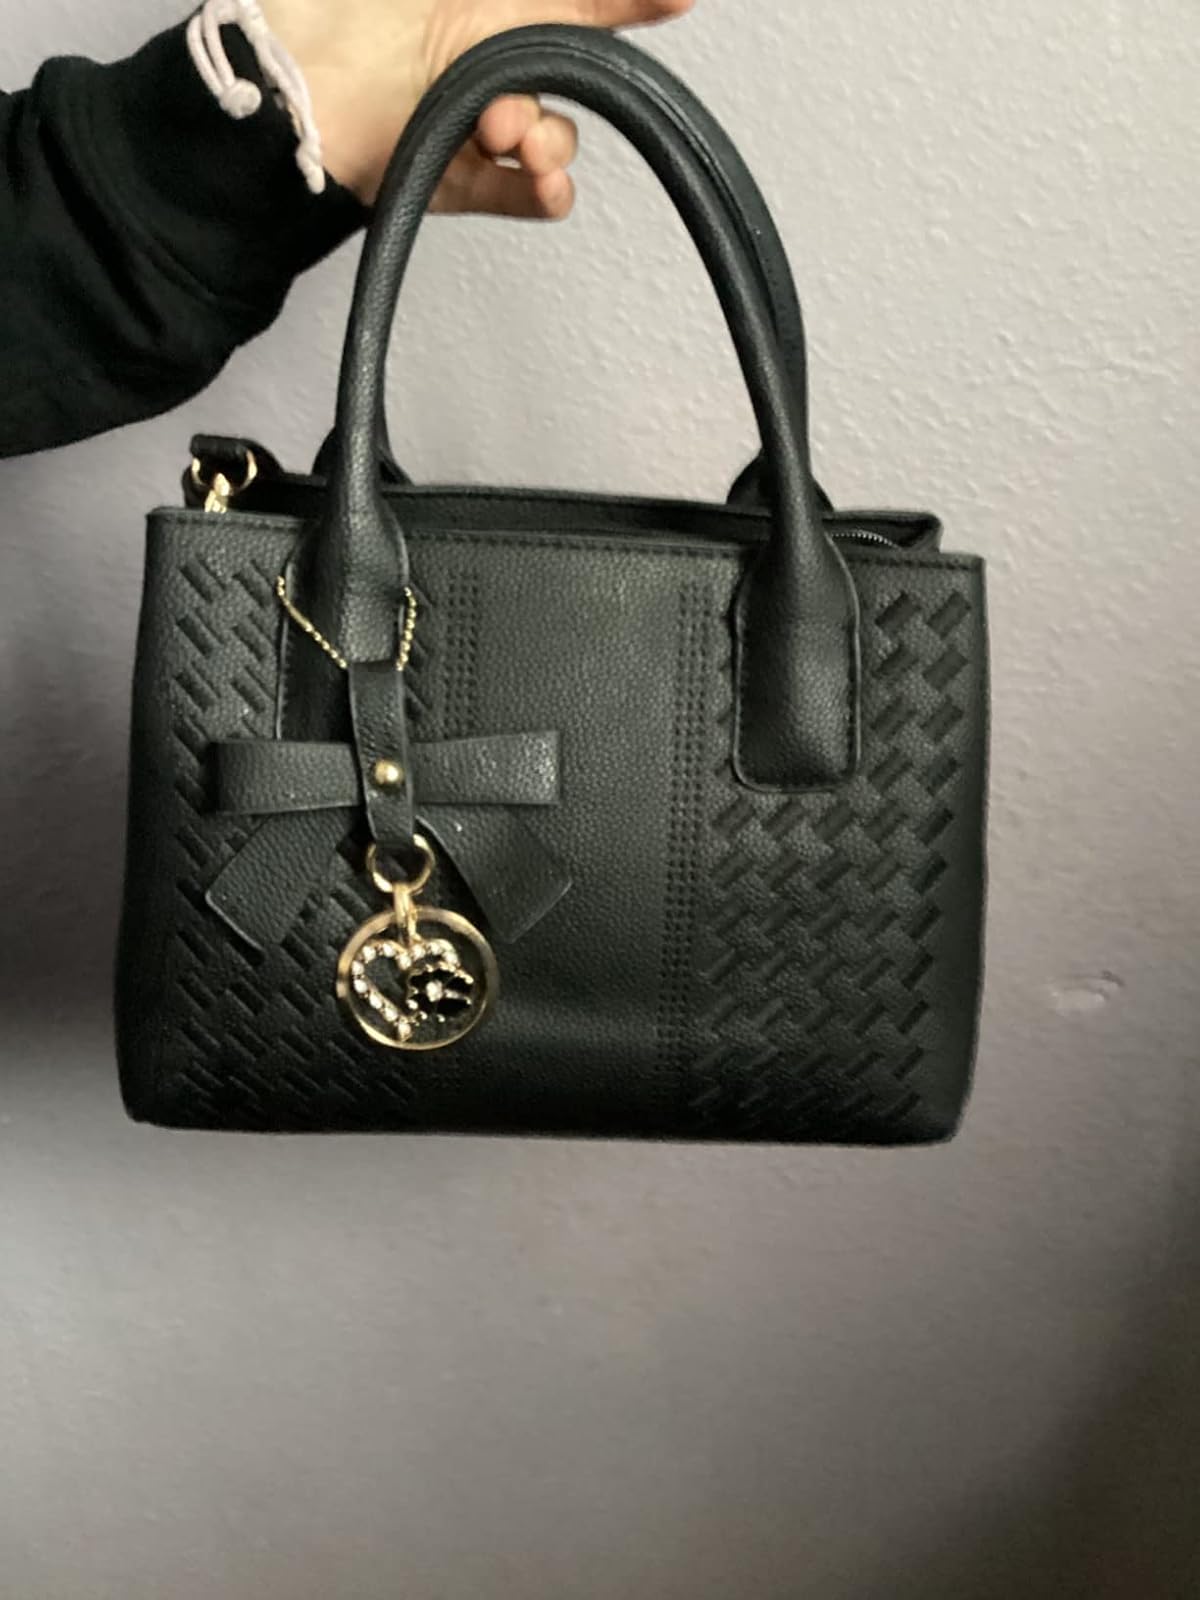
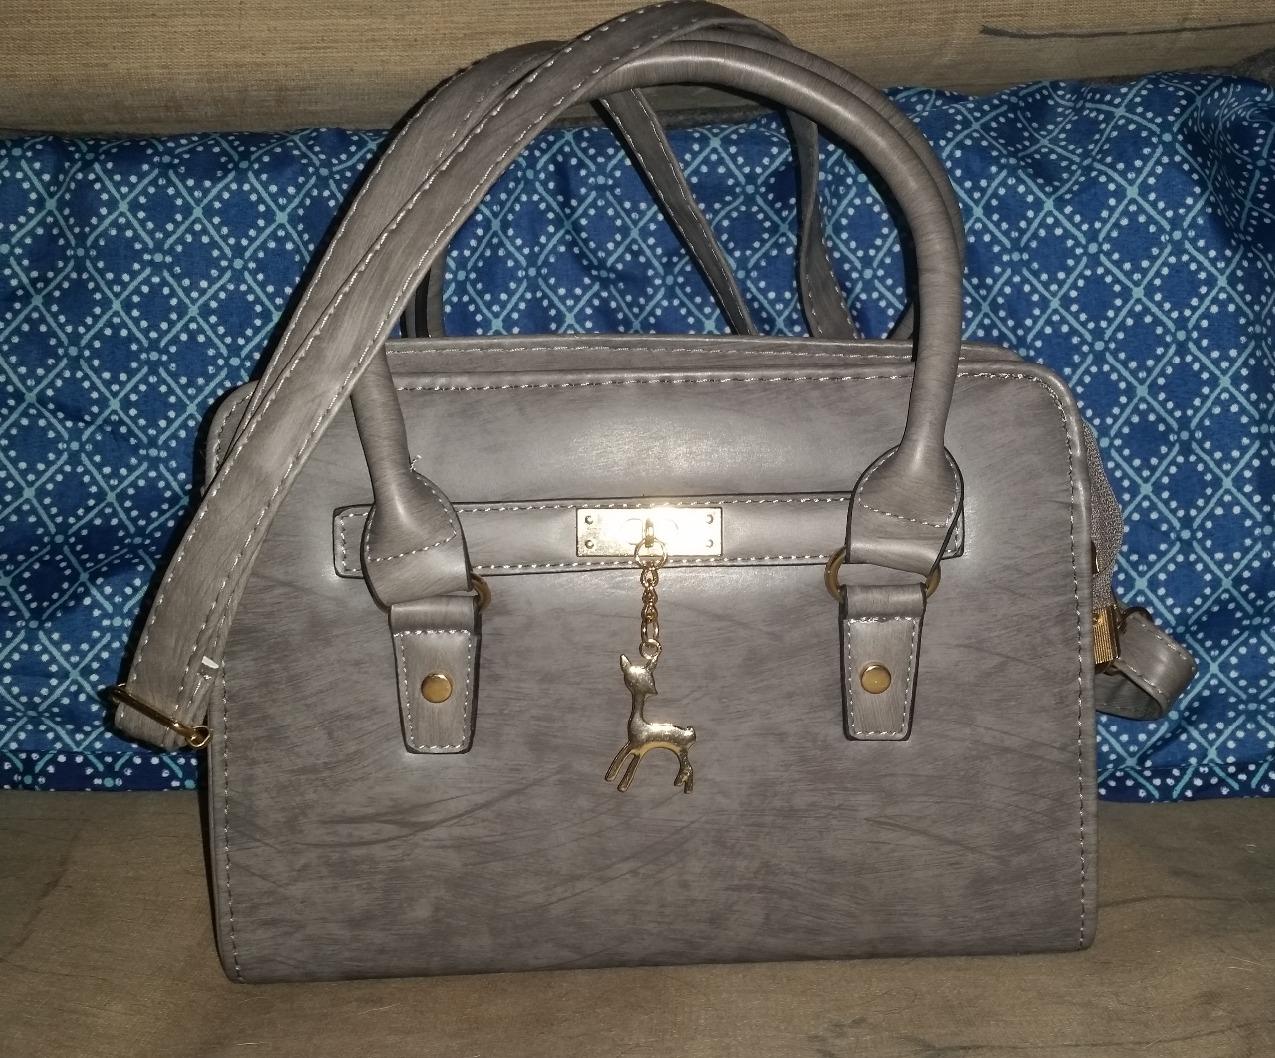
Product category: accessories_handbag
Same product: no